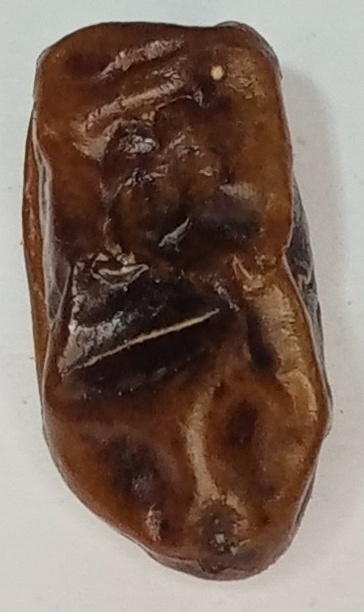
Variety: gajar
Size: large
Grade: grade-3